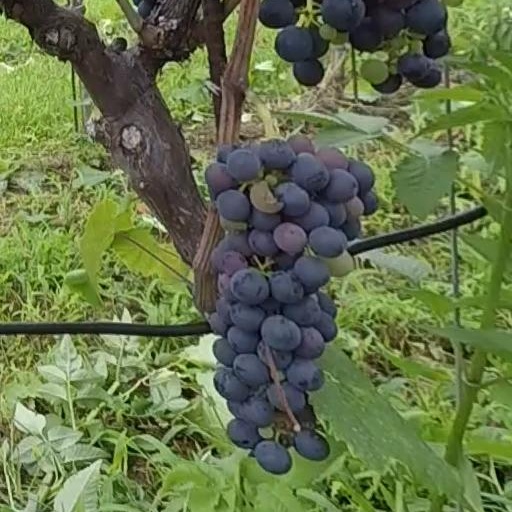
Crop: grape